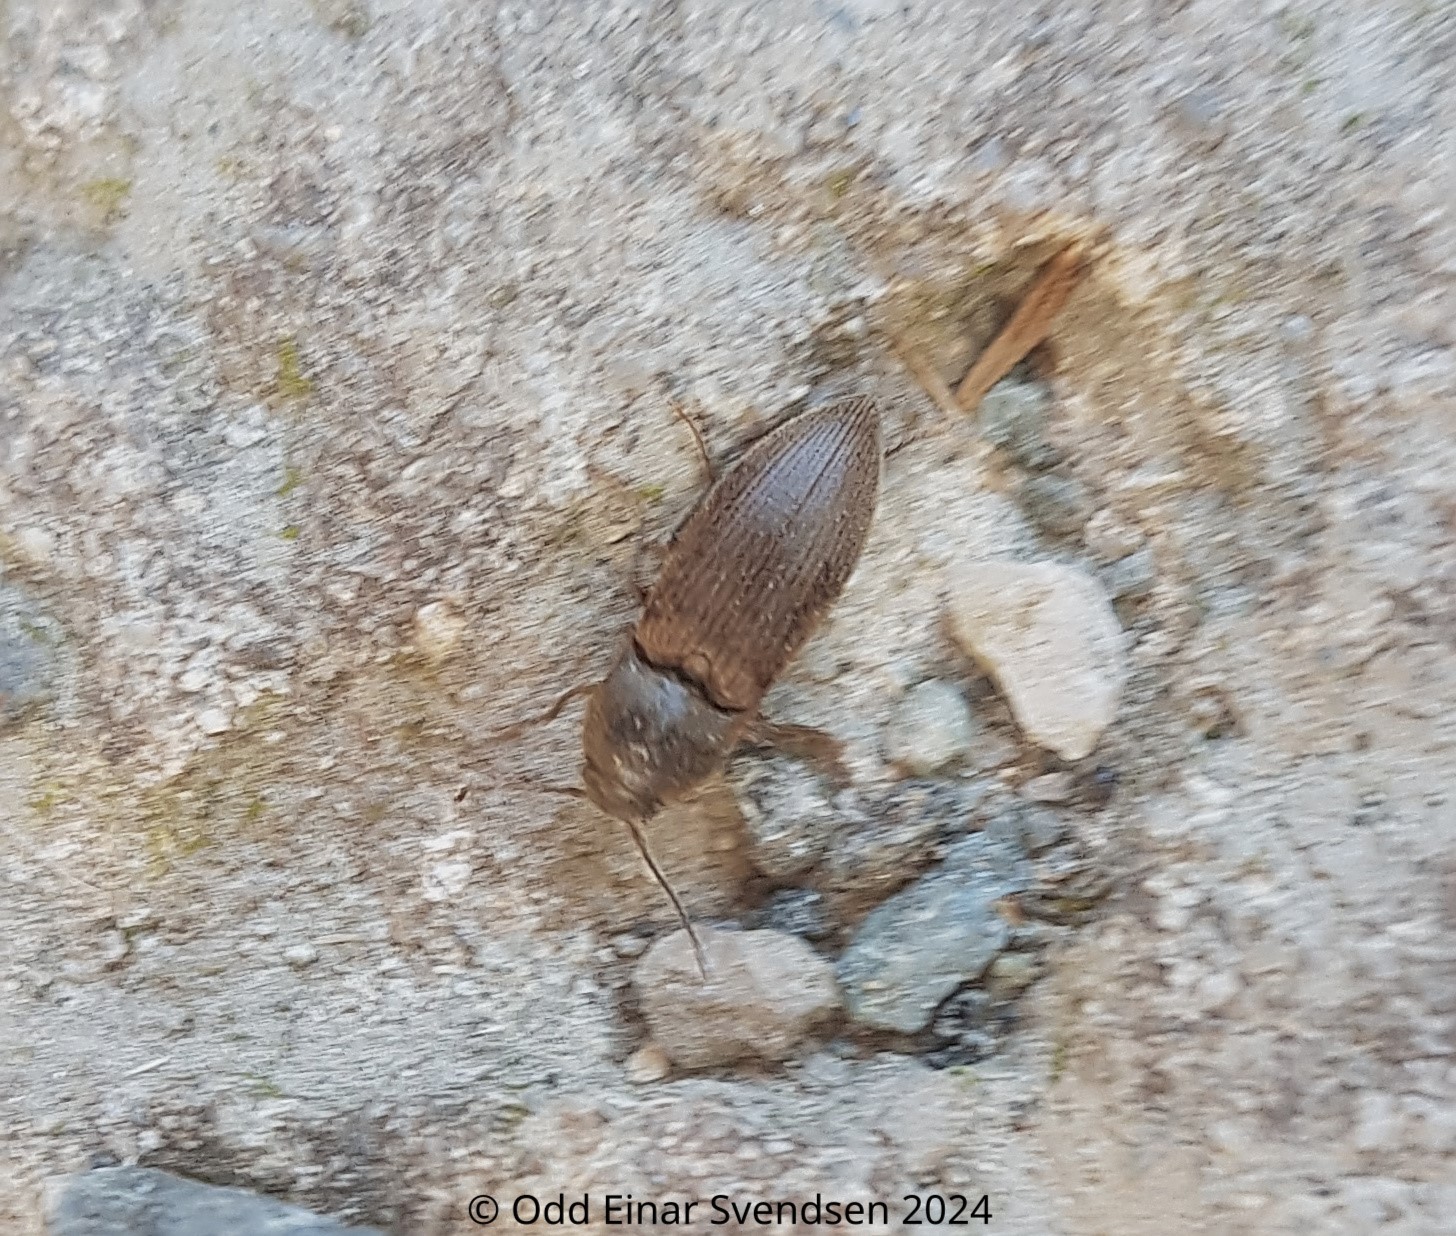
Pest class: clickbeetles_wireworms